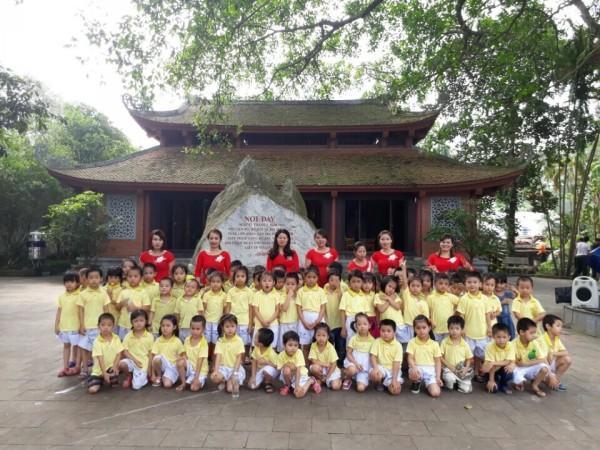
có những em nhỏ và những người phụ nữ đang chụp ảnh tập thể trước một tấm bia đá